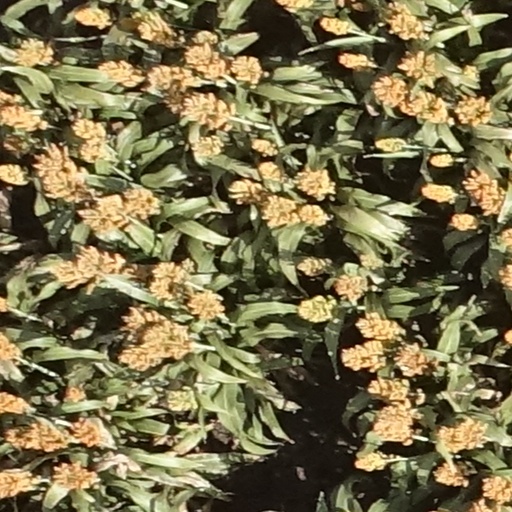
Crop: sorghum